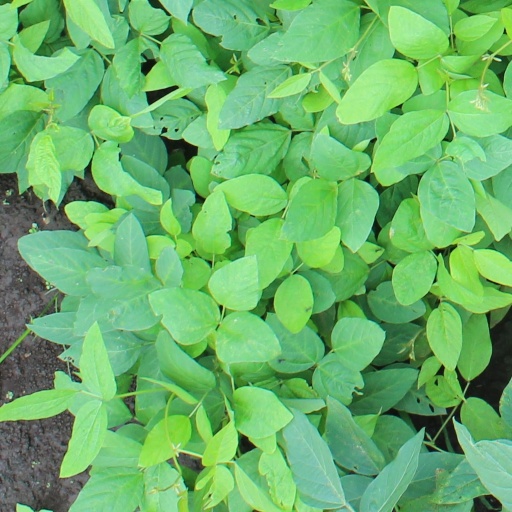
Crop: soybean